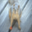
Label: squirrel